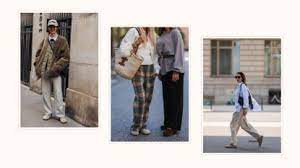
Label: Clog